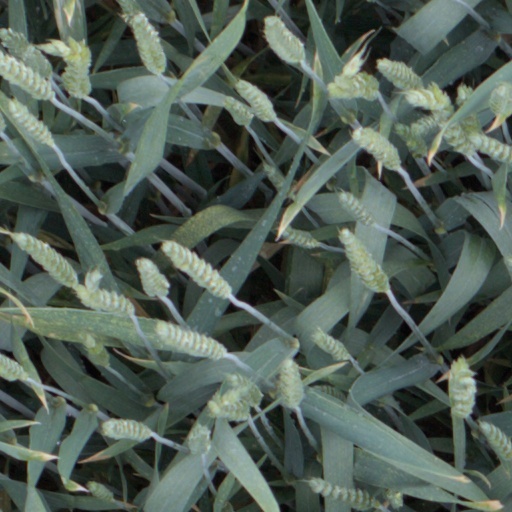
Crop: wheat